Ignatius A. Reynolds

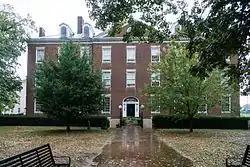
Spalding Hall in Bardstown, Kentucky. Formerly part of St. Joseph's Seminary.

Ignatius Reynolds was born on August 22, 1798, in Bardstown, Kentucky, to John and Ann ( French) Reynolds. He enrolled at the theological seminary there at an early age. In December 1821, he entered St. Mary's Seminary in Baltimore, Maryland.